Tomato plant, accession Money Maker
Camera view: horizontal (90 deg, fisheye); turntable rotation: 90 degrees
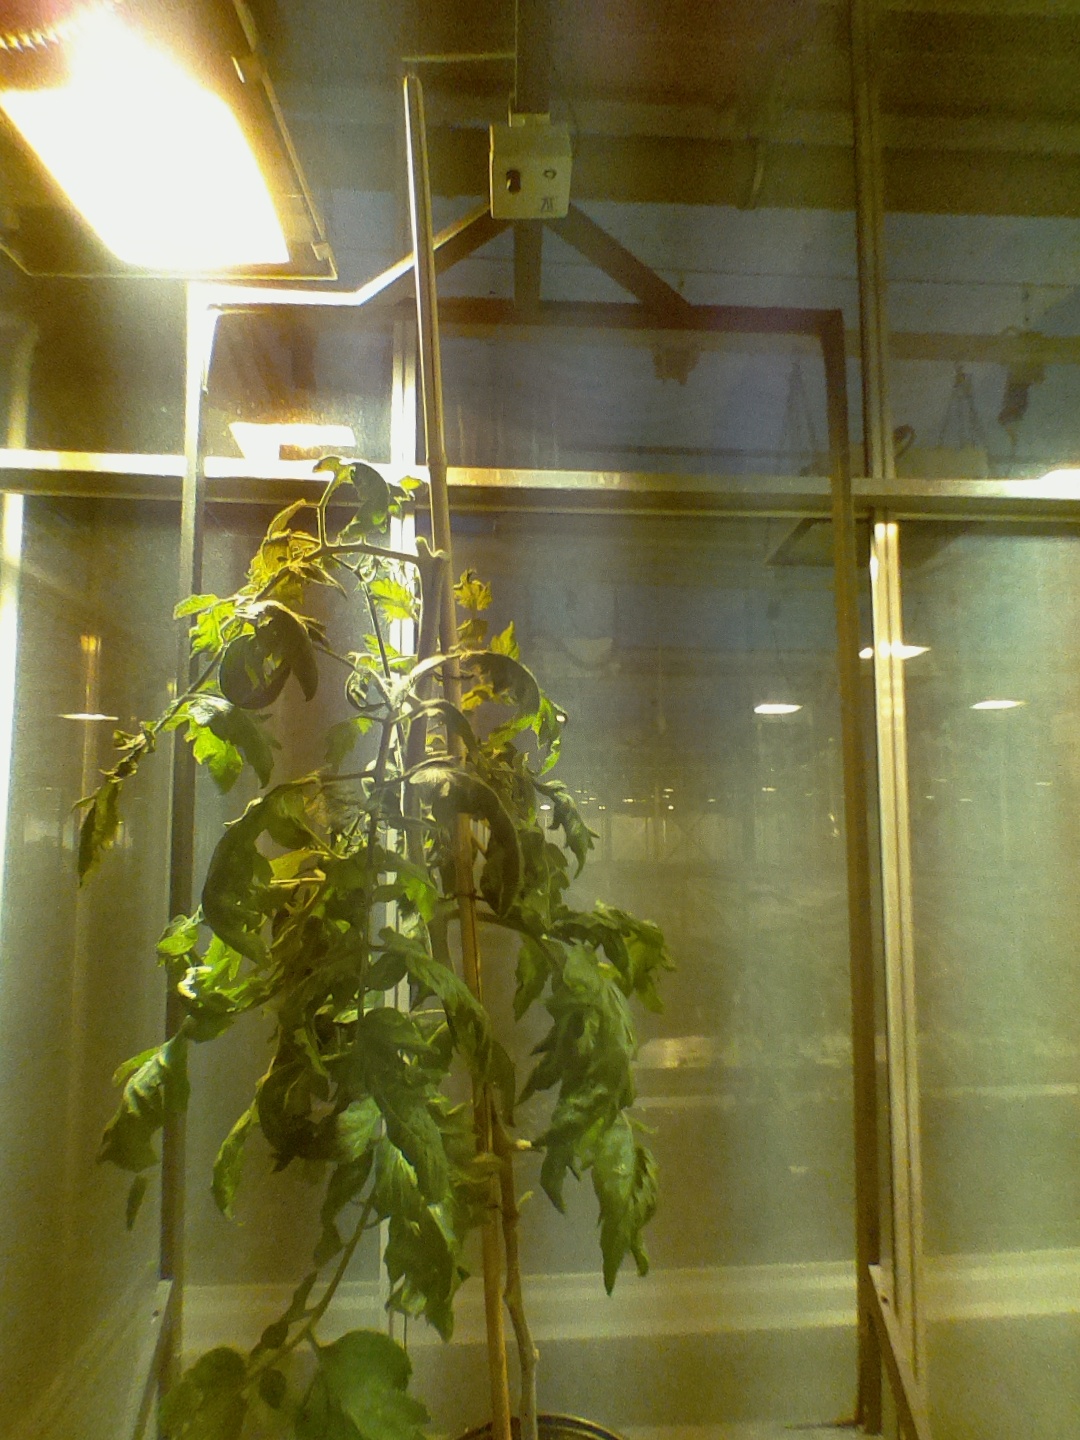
BBCH growth stage 70: Fruits at the main stem or branches visibles